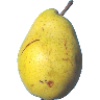
Label: Pear Monster 1